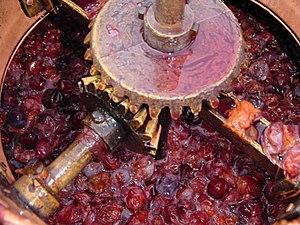
La prune est un fruit à noyau, à chair comestible sucrée et juteuse. Elle est produite par certaines espèces d'arbres classées dans le genre botanique Prunus. En français, la « prune » fait principalement référence aux prunes européennes comme la reine-claude, les mirabelles, les quetsches ou encore le pruneau d'Agen qui poussent toutes sur des arbres issus du Prunier domestique et surtout du Prunier de Damas. Il y a aussi des variétés de prunes américano-japonaises, souvent hybridées avec une espèce asiatique, le Prunier japonais. Les efforts des horticulteurs ont ainsi permis d'obtenir plus de 400 variétés de prunes de par le monde.